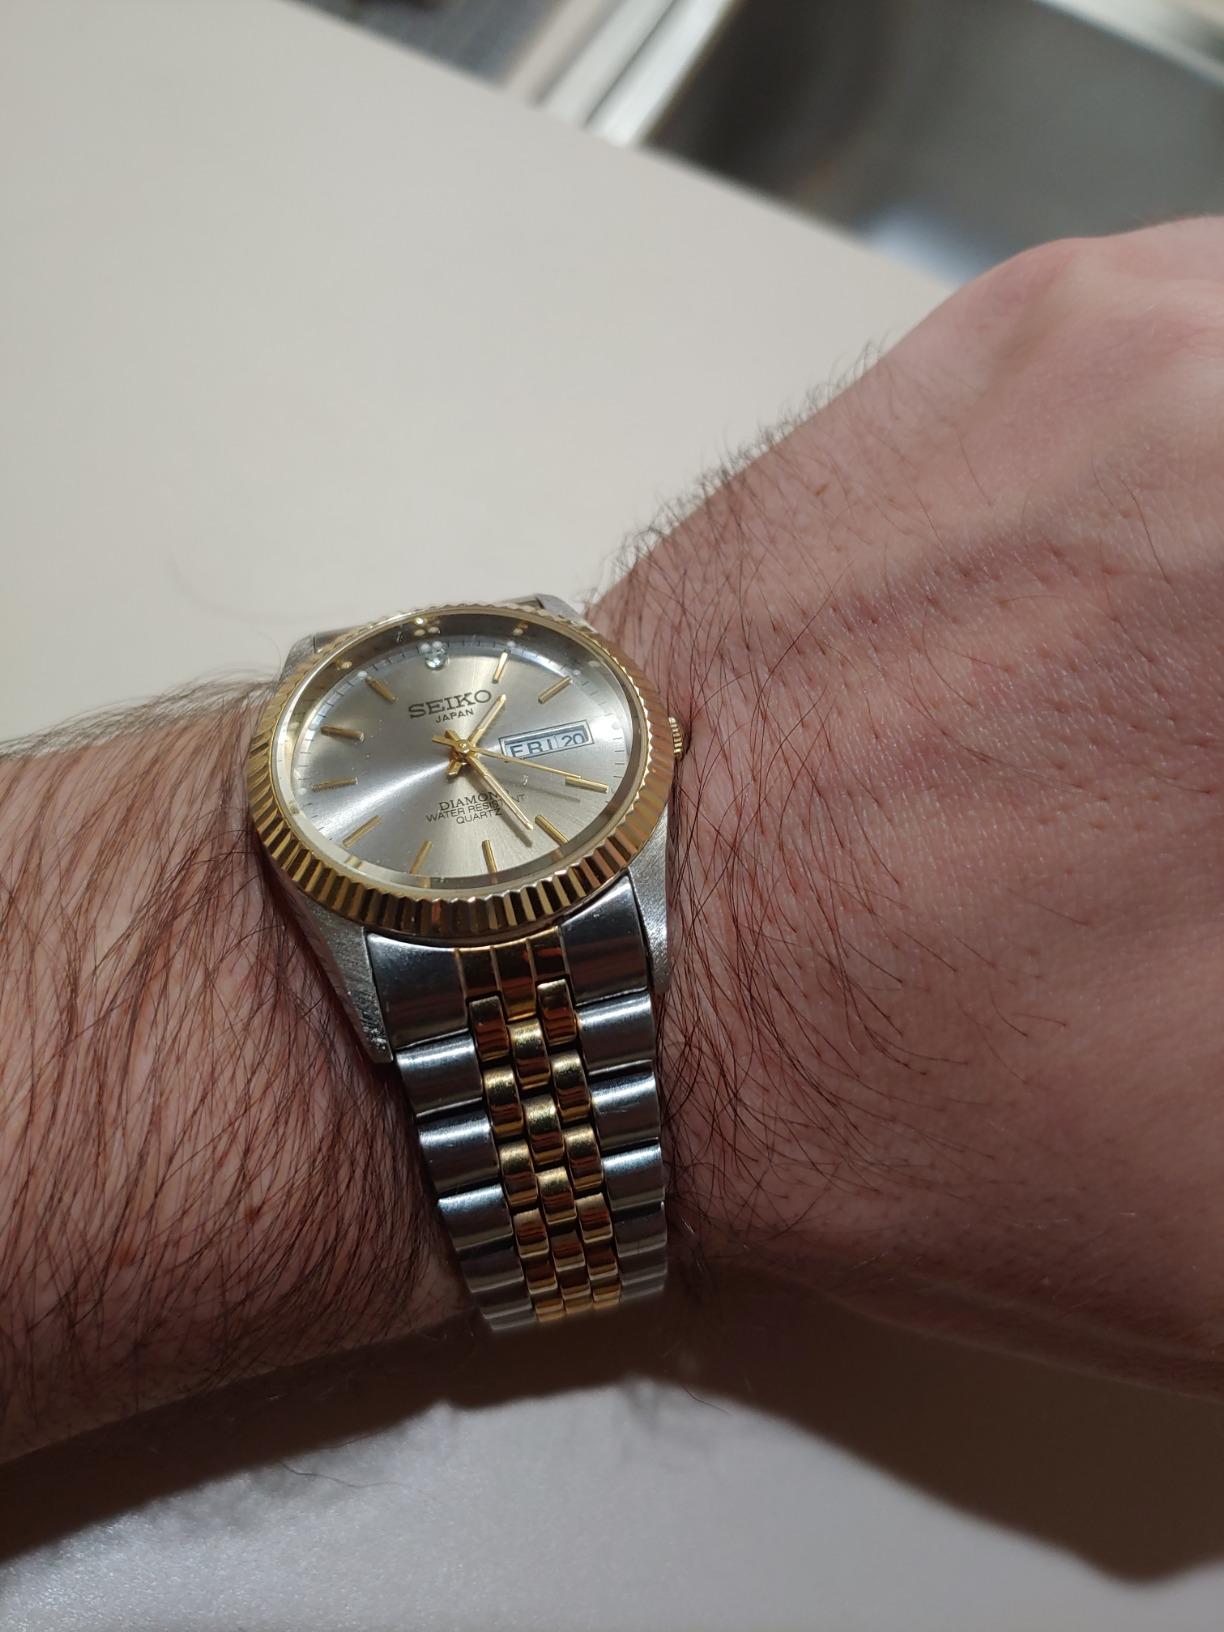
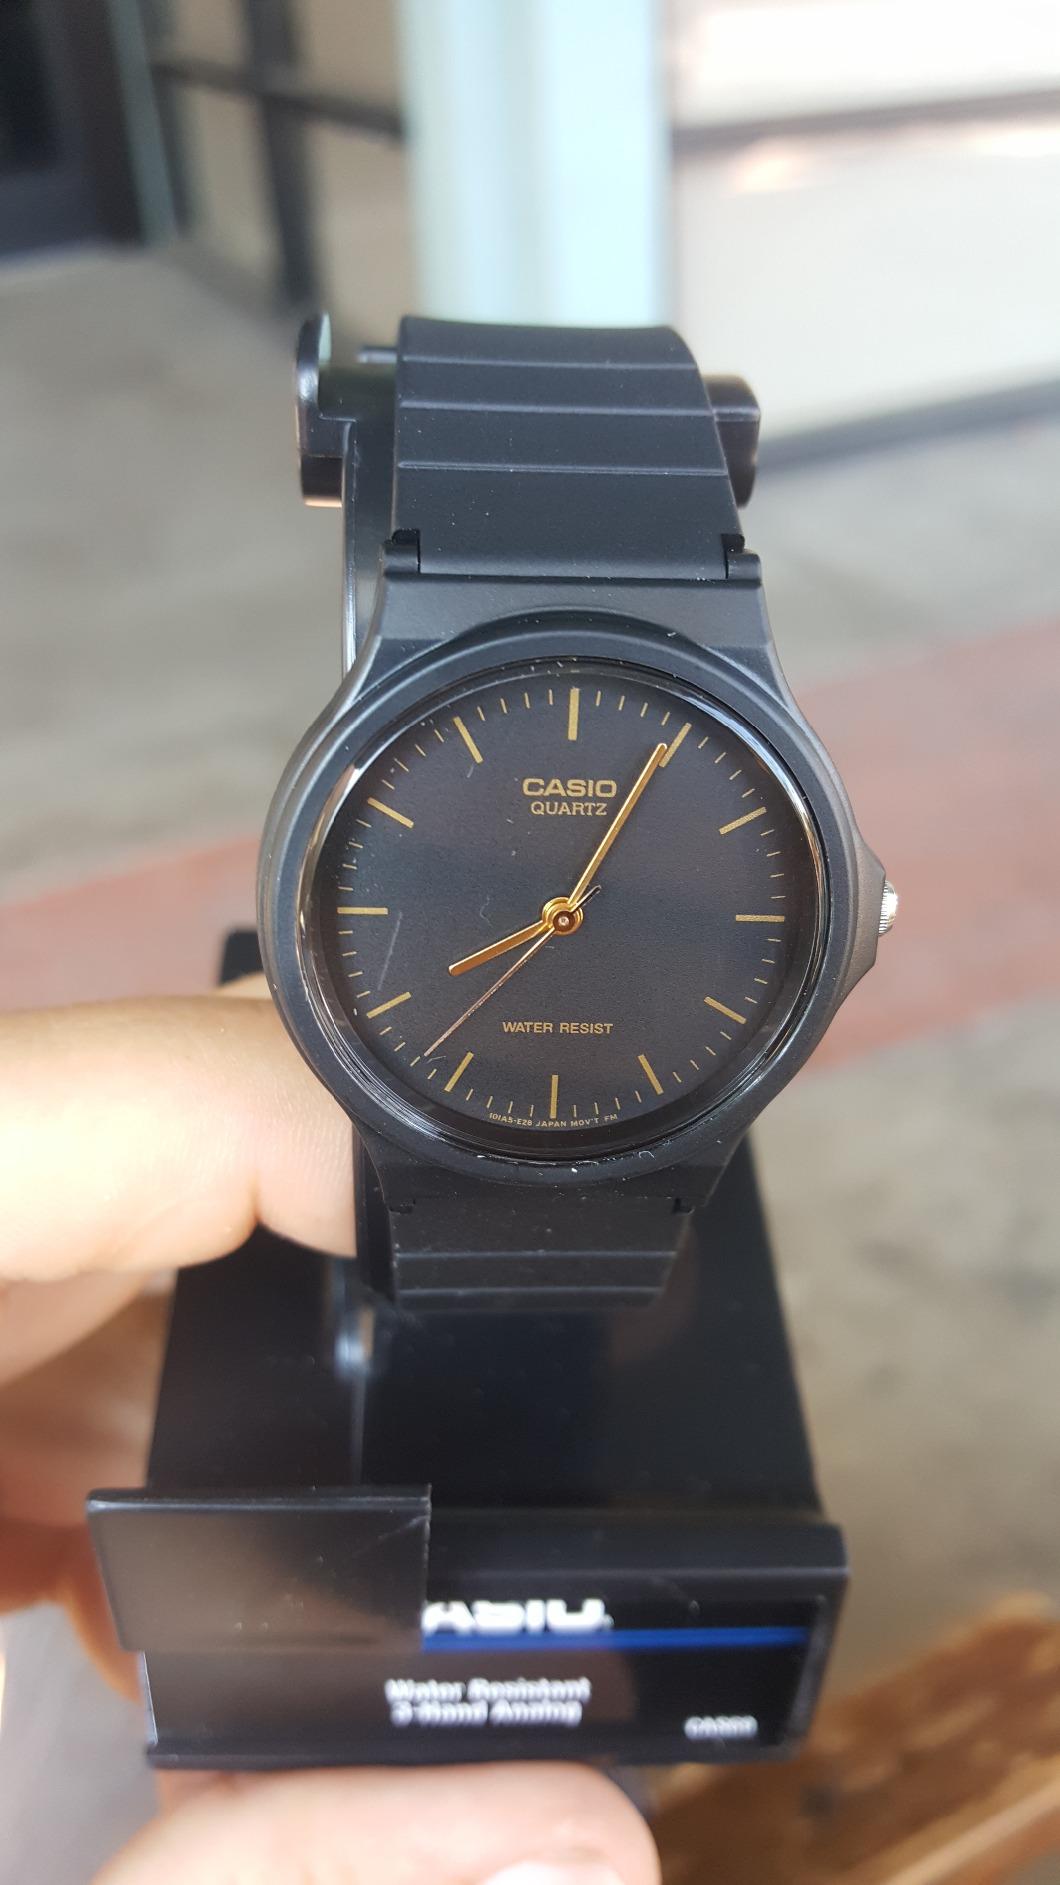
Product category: accessories_watch
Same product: no